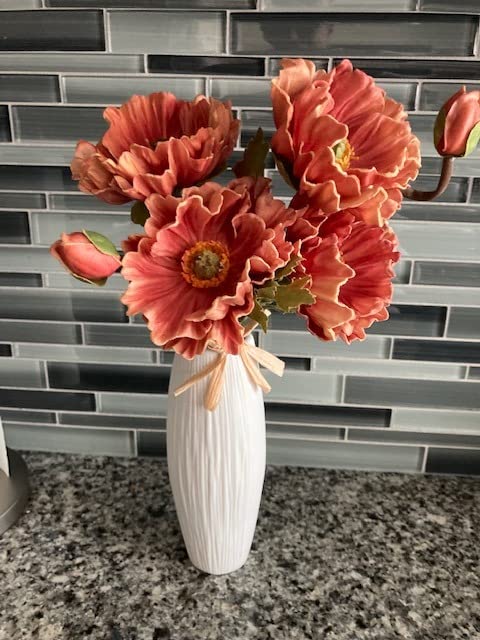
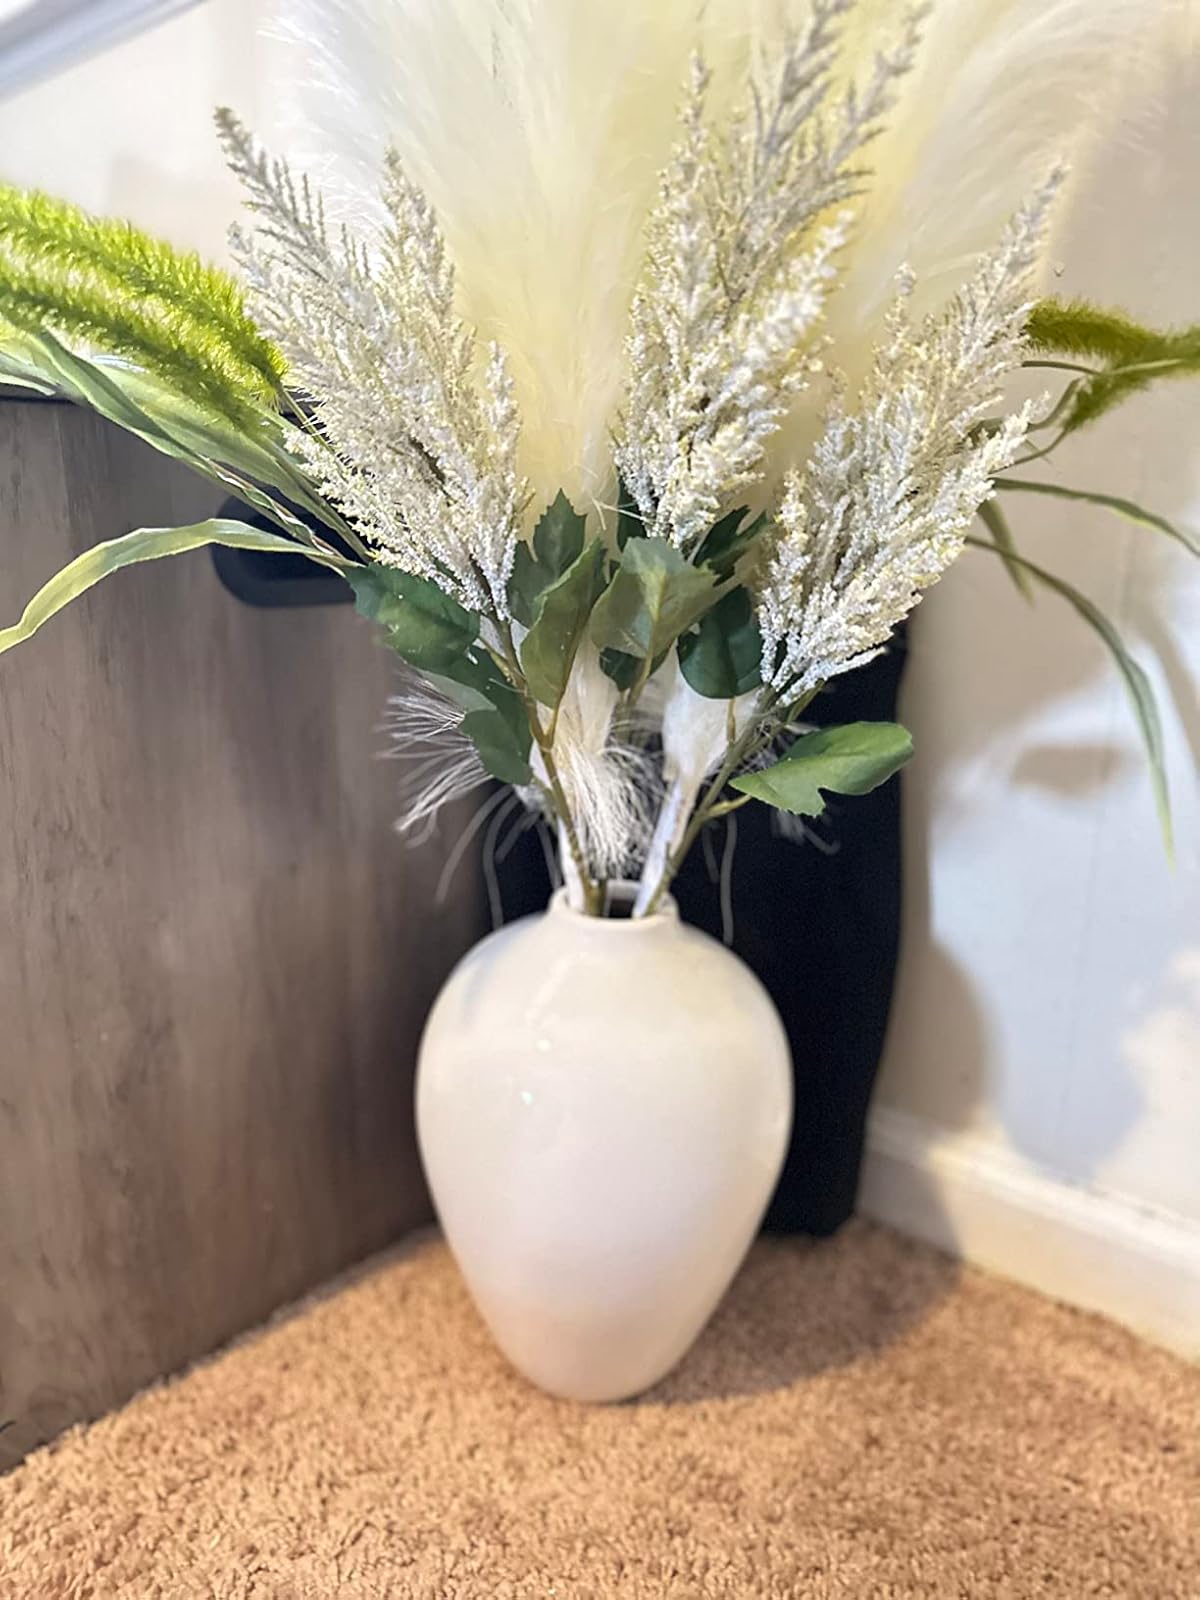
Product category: vase
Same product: no